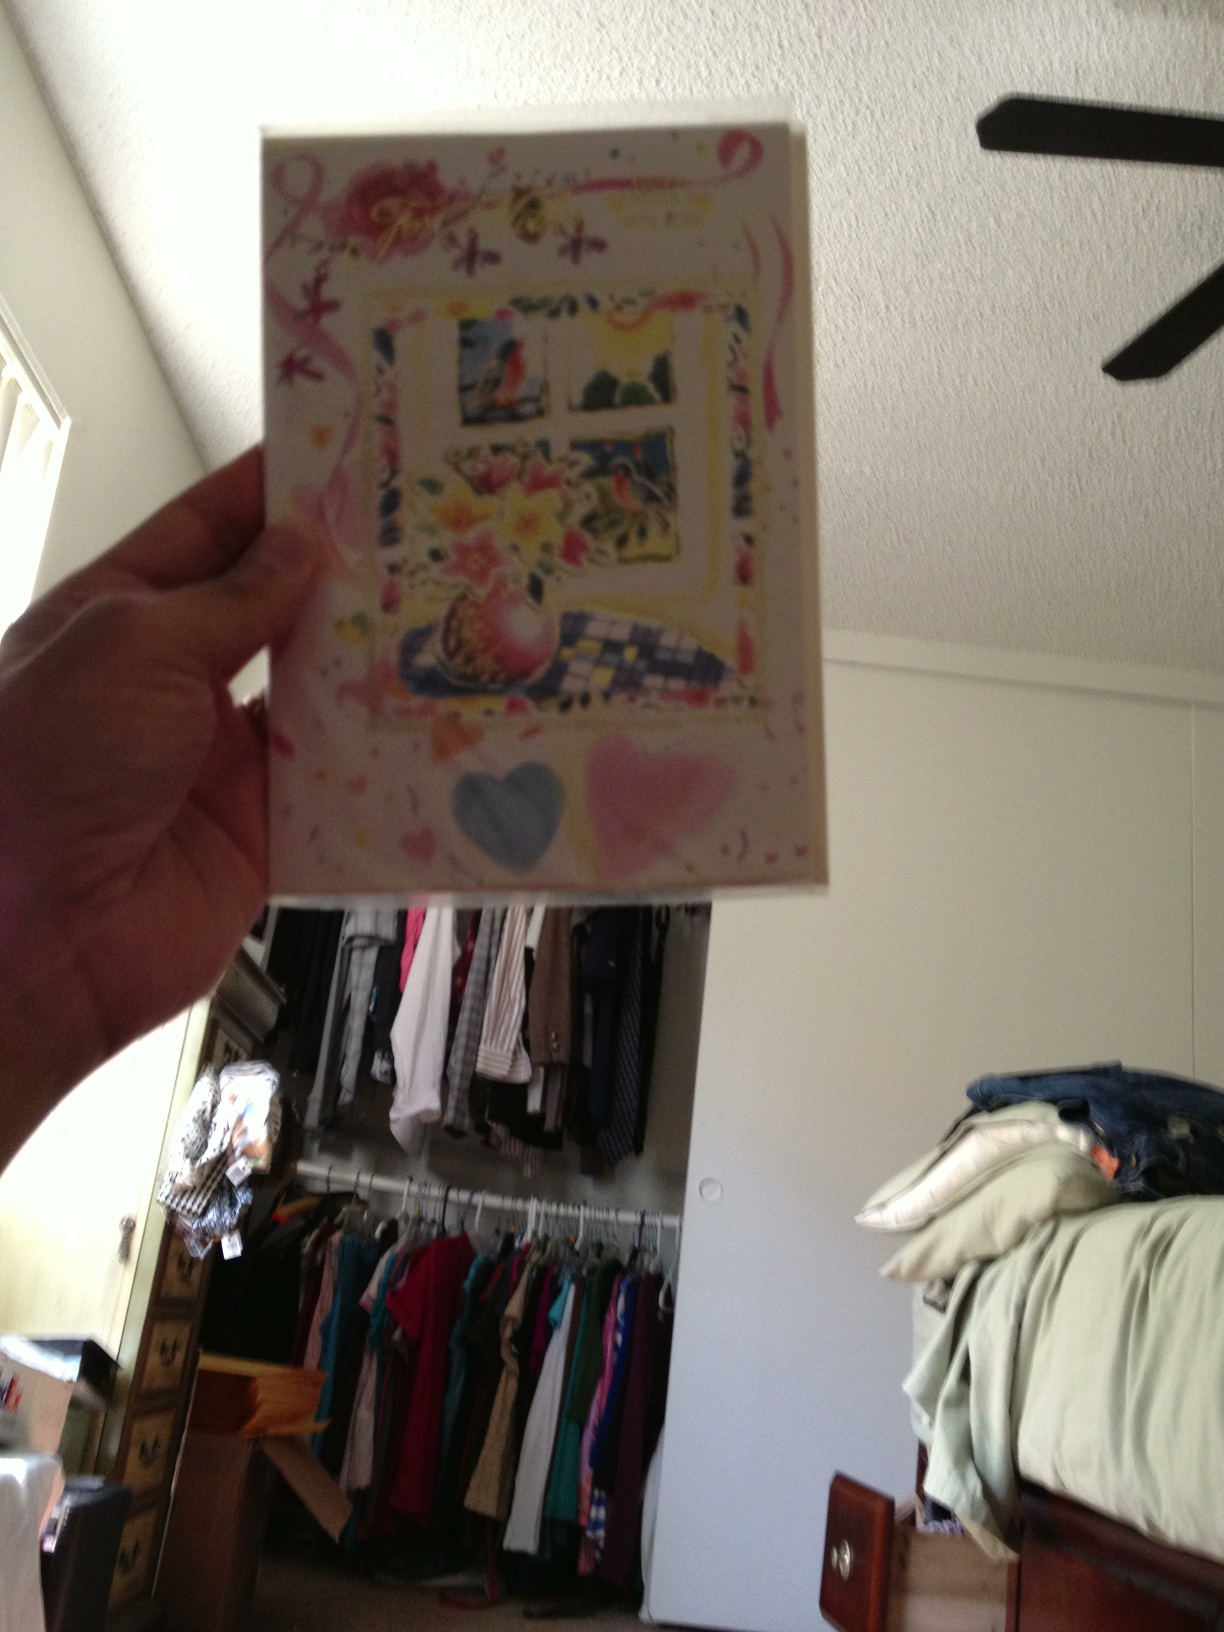Question: What is the message on this card?
Answer: unanswerable